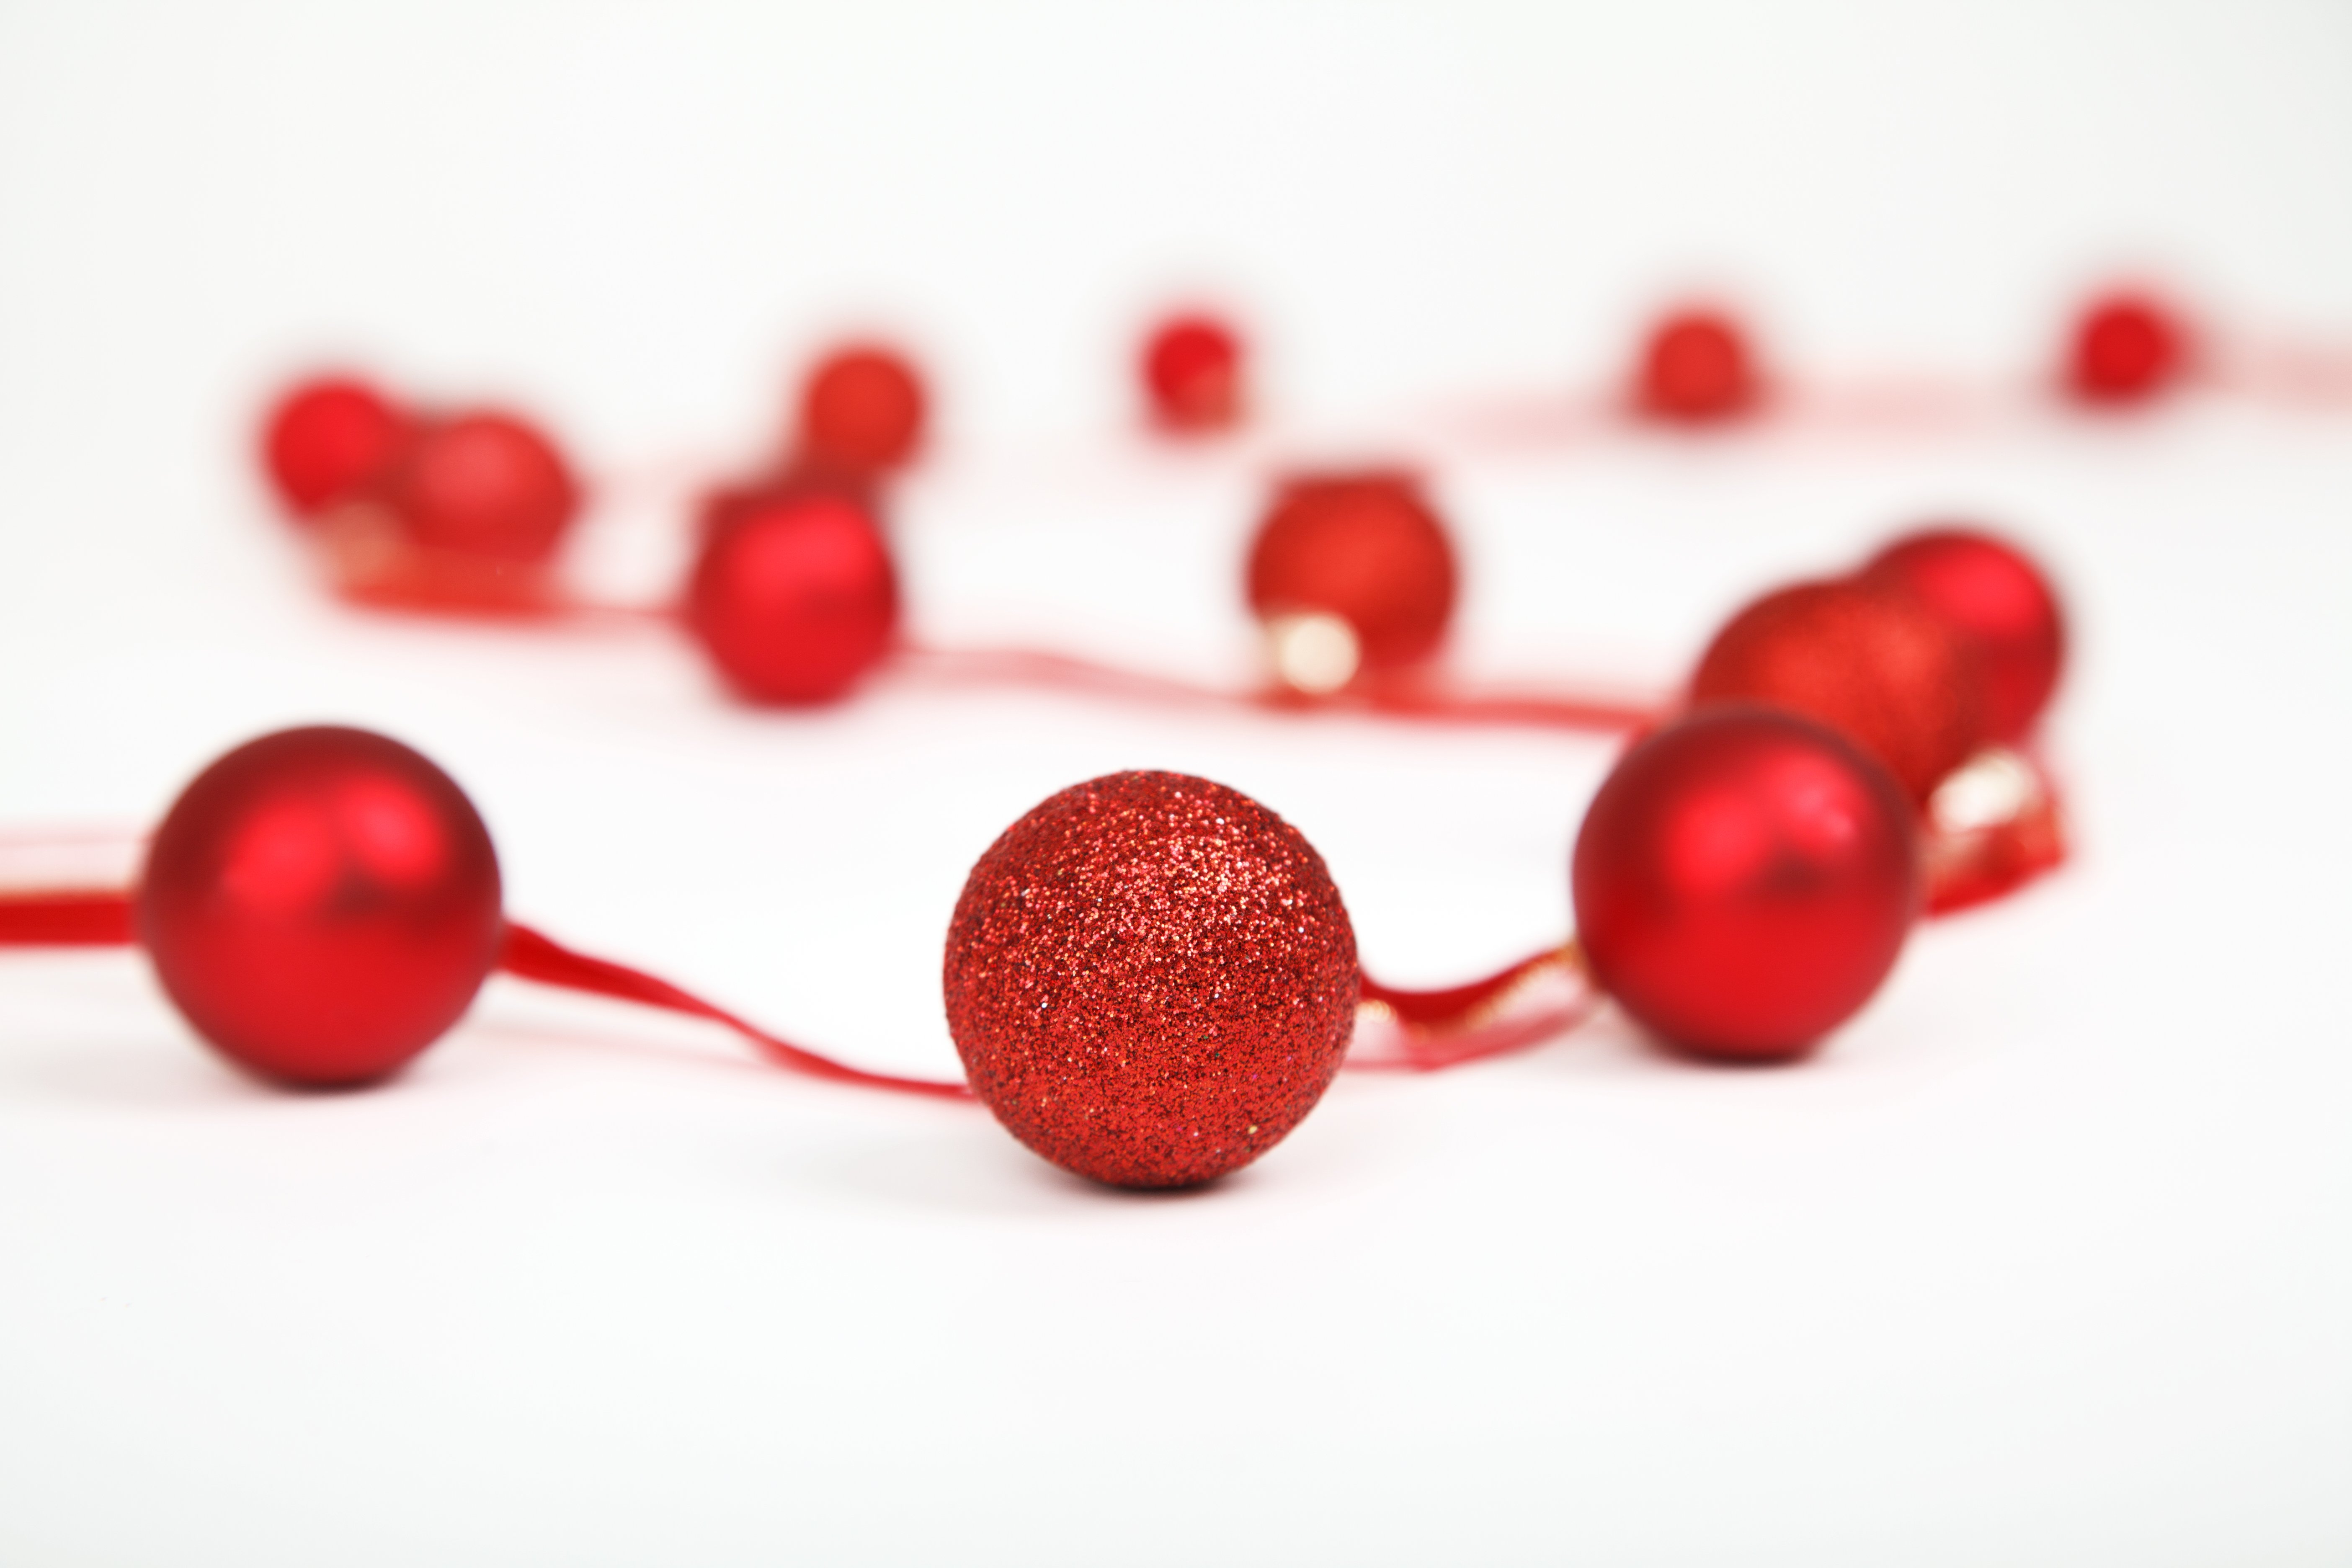
winter, plant, white, raspberry, fruit, berry, petal, glass, celebration, heart, decoration, food, curve, red, produce, holiday, bead, christmas, ribbon, season, bauble, ornament, jewellery, bright, ball, xmas, shape, rose hip, flowering plant, land plant, fashion accessory